The Wild Wild Wild West Stunt Show

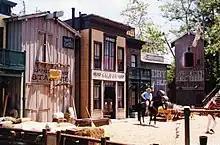
Set for the show in Universal Studios Hollywood.

The Wild Wild Wild West Stunt Show was a live-action theatrical production that showcased daring stunts within a scripted performance, complemented by an array of mechanical and pyrotechnic special effects. Originally introduced at Universal Studios Hollywood, the show made its debut in 1980.